Pennsylvania Railroad class S2

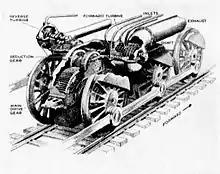
A diagram showing how the turbine works on PRR S2

The locomotive was to be a 4-8-4, but wartime restrictions on light steel alloys increased weight until six-wheel leading and trailing trucks were needed; its construction was also delayed by World War II. Construction of the locomotive took place at the Baldwin plant in Eddystone. Two turbines were fitted, one for forward travel and a smaller one for reversing at speeds up to . Superheated steam at a rate of about 2,000 pounds per hour was directed onto the turbine blades through 4 nozzles; thousands of turbine blades transmitted steam energy to the transmission gear. The maximum rotation speed of the forward turbine is 9,000 rpm, developing 6,900 hp; the reverse turbine generates 1,500 hp at 8,300 rpm. A monitoring system ensured that the forward turbine could only be started when the reverse turbine was switched off. Weight of propulsion equipment was 39,000 lbs., or 5.65 lbs/hp. A large boiler with a Belpaire firebox and long combustion chamber was fitted. An automatic lubrication system was installed, connecting the transmission case, where the driving gear wheels were immersed in a lubricant reservoir filled with lubricating oil. Lubricant goes through all lubrication points, including roller bearings on all axles via the filtered pipes with the help of two steam pumps. A Worthington-pattern feedwater heater was fitted for increased efficiency. Twin air pumps for train braking were fitted below the running boards beside the smokebox front, and a large radiator assembly at the nose cooled the compressed air.